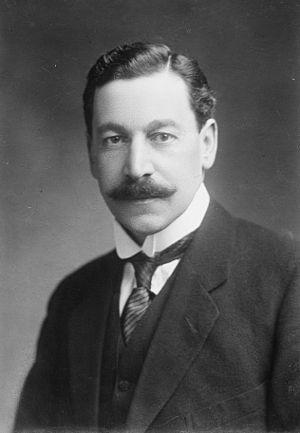
La grève générale de 1926 au Royaume-Uni fut un mouvement social de grande ampleur qui opposa le monde ouvrier britannique au patronat et au gouvernement conservateur de Stanley Baldwin. Le conflit, déclenché le 3 mai par le Trade Union Congress à la suite des négociations infructueuses, portait sur le salaire des mineurs, que les propriétaires des houillères souhaitaient diminuer.
Herbert Samuel, 1ᵉʳ vicomte Samuel, fut un politicien anglais et premier Haut-Commissaire britannique en Palestine.
-586 : Dispersion des Juifs par Nabuchodonosor II
Le social-libéralisme ou nouveau libéralisme dit également libéralisme social, haut libéralisme, libéralisme radical, libéralisme moderne, ou souvent en Amérique du Nord, liberalism est un courant du libéralisme qui, à la suite de John Stuart Mill, met au centre de sa pensée le développement tant intérieur que matériel des êtres humains pensés dans leur interaction sociale. Dans cette optique, il a été un des promoteurs de la notion de justice sociale. En effet, pour lui la liberté n'est pas tant absence de contrainte comme dans le libéralisme classique que pouvoir d'agir, capabilités.